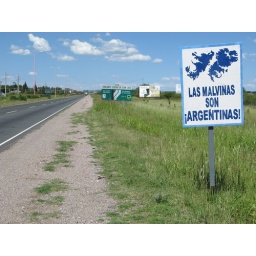
sign by the side of the road